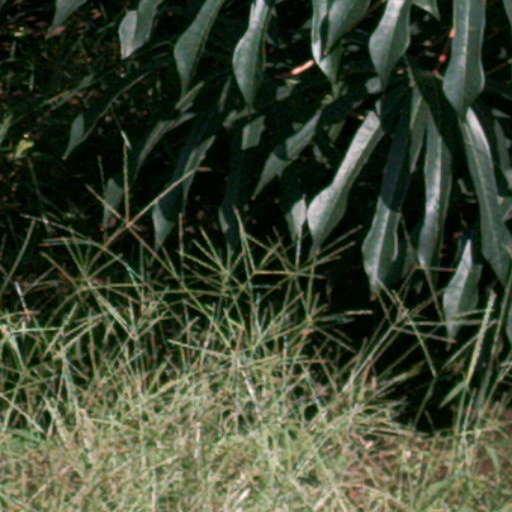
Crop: cassava